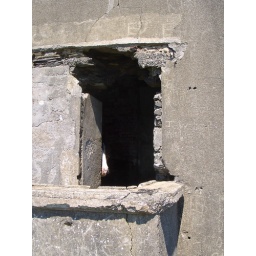
In ireland the horses live in houses and the humans live in fields....